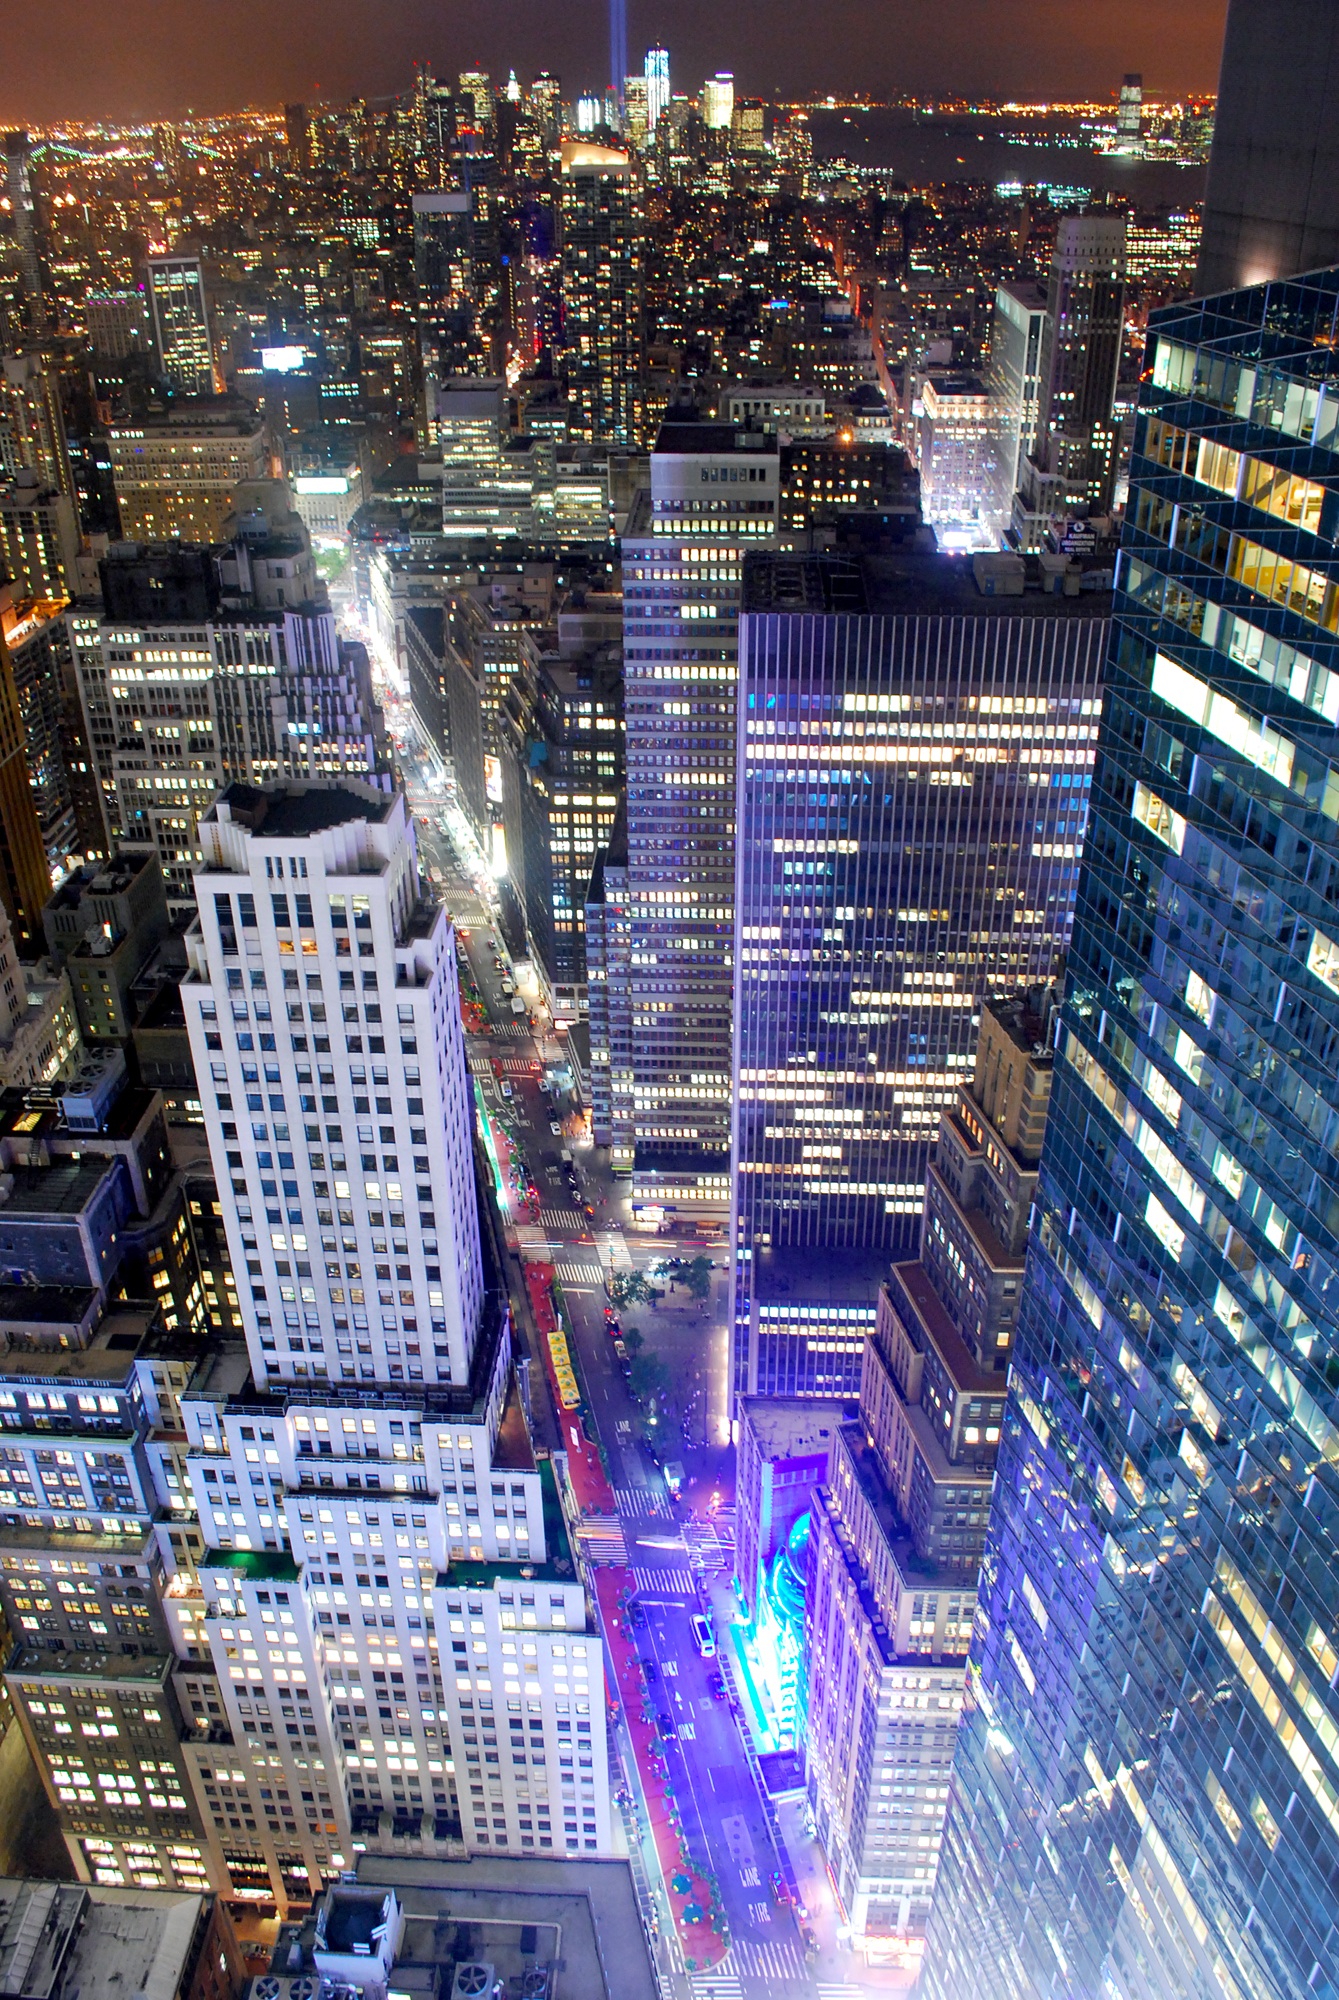
skyline, night, city, skyscraper, cityscape, downtown, metropolis, aerial photography, urban area, human settlement, metropolitan area